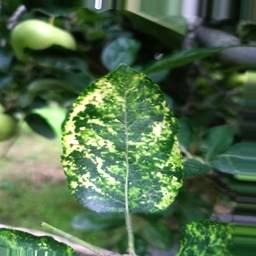
Label: Apple_Mosaic